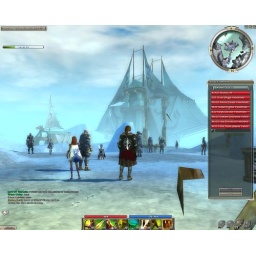
A ship in Souther Shiverpeak mountains